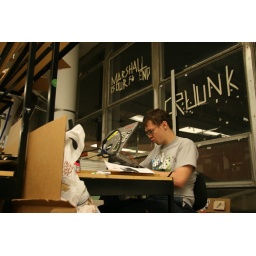
Jacob's computer monitor only works if you hold it in a very precarious position.